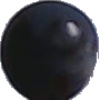
Label: Grape Blue 1